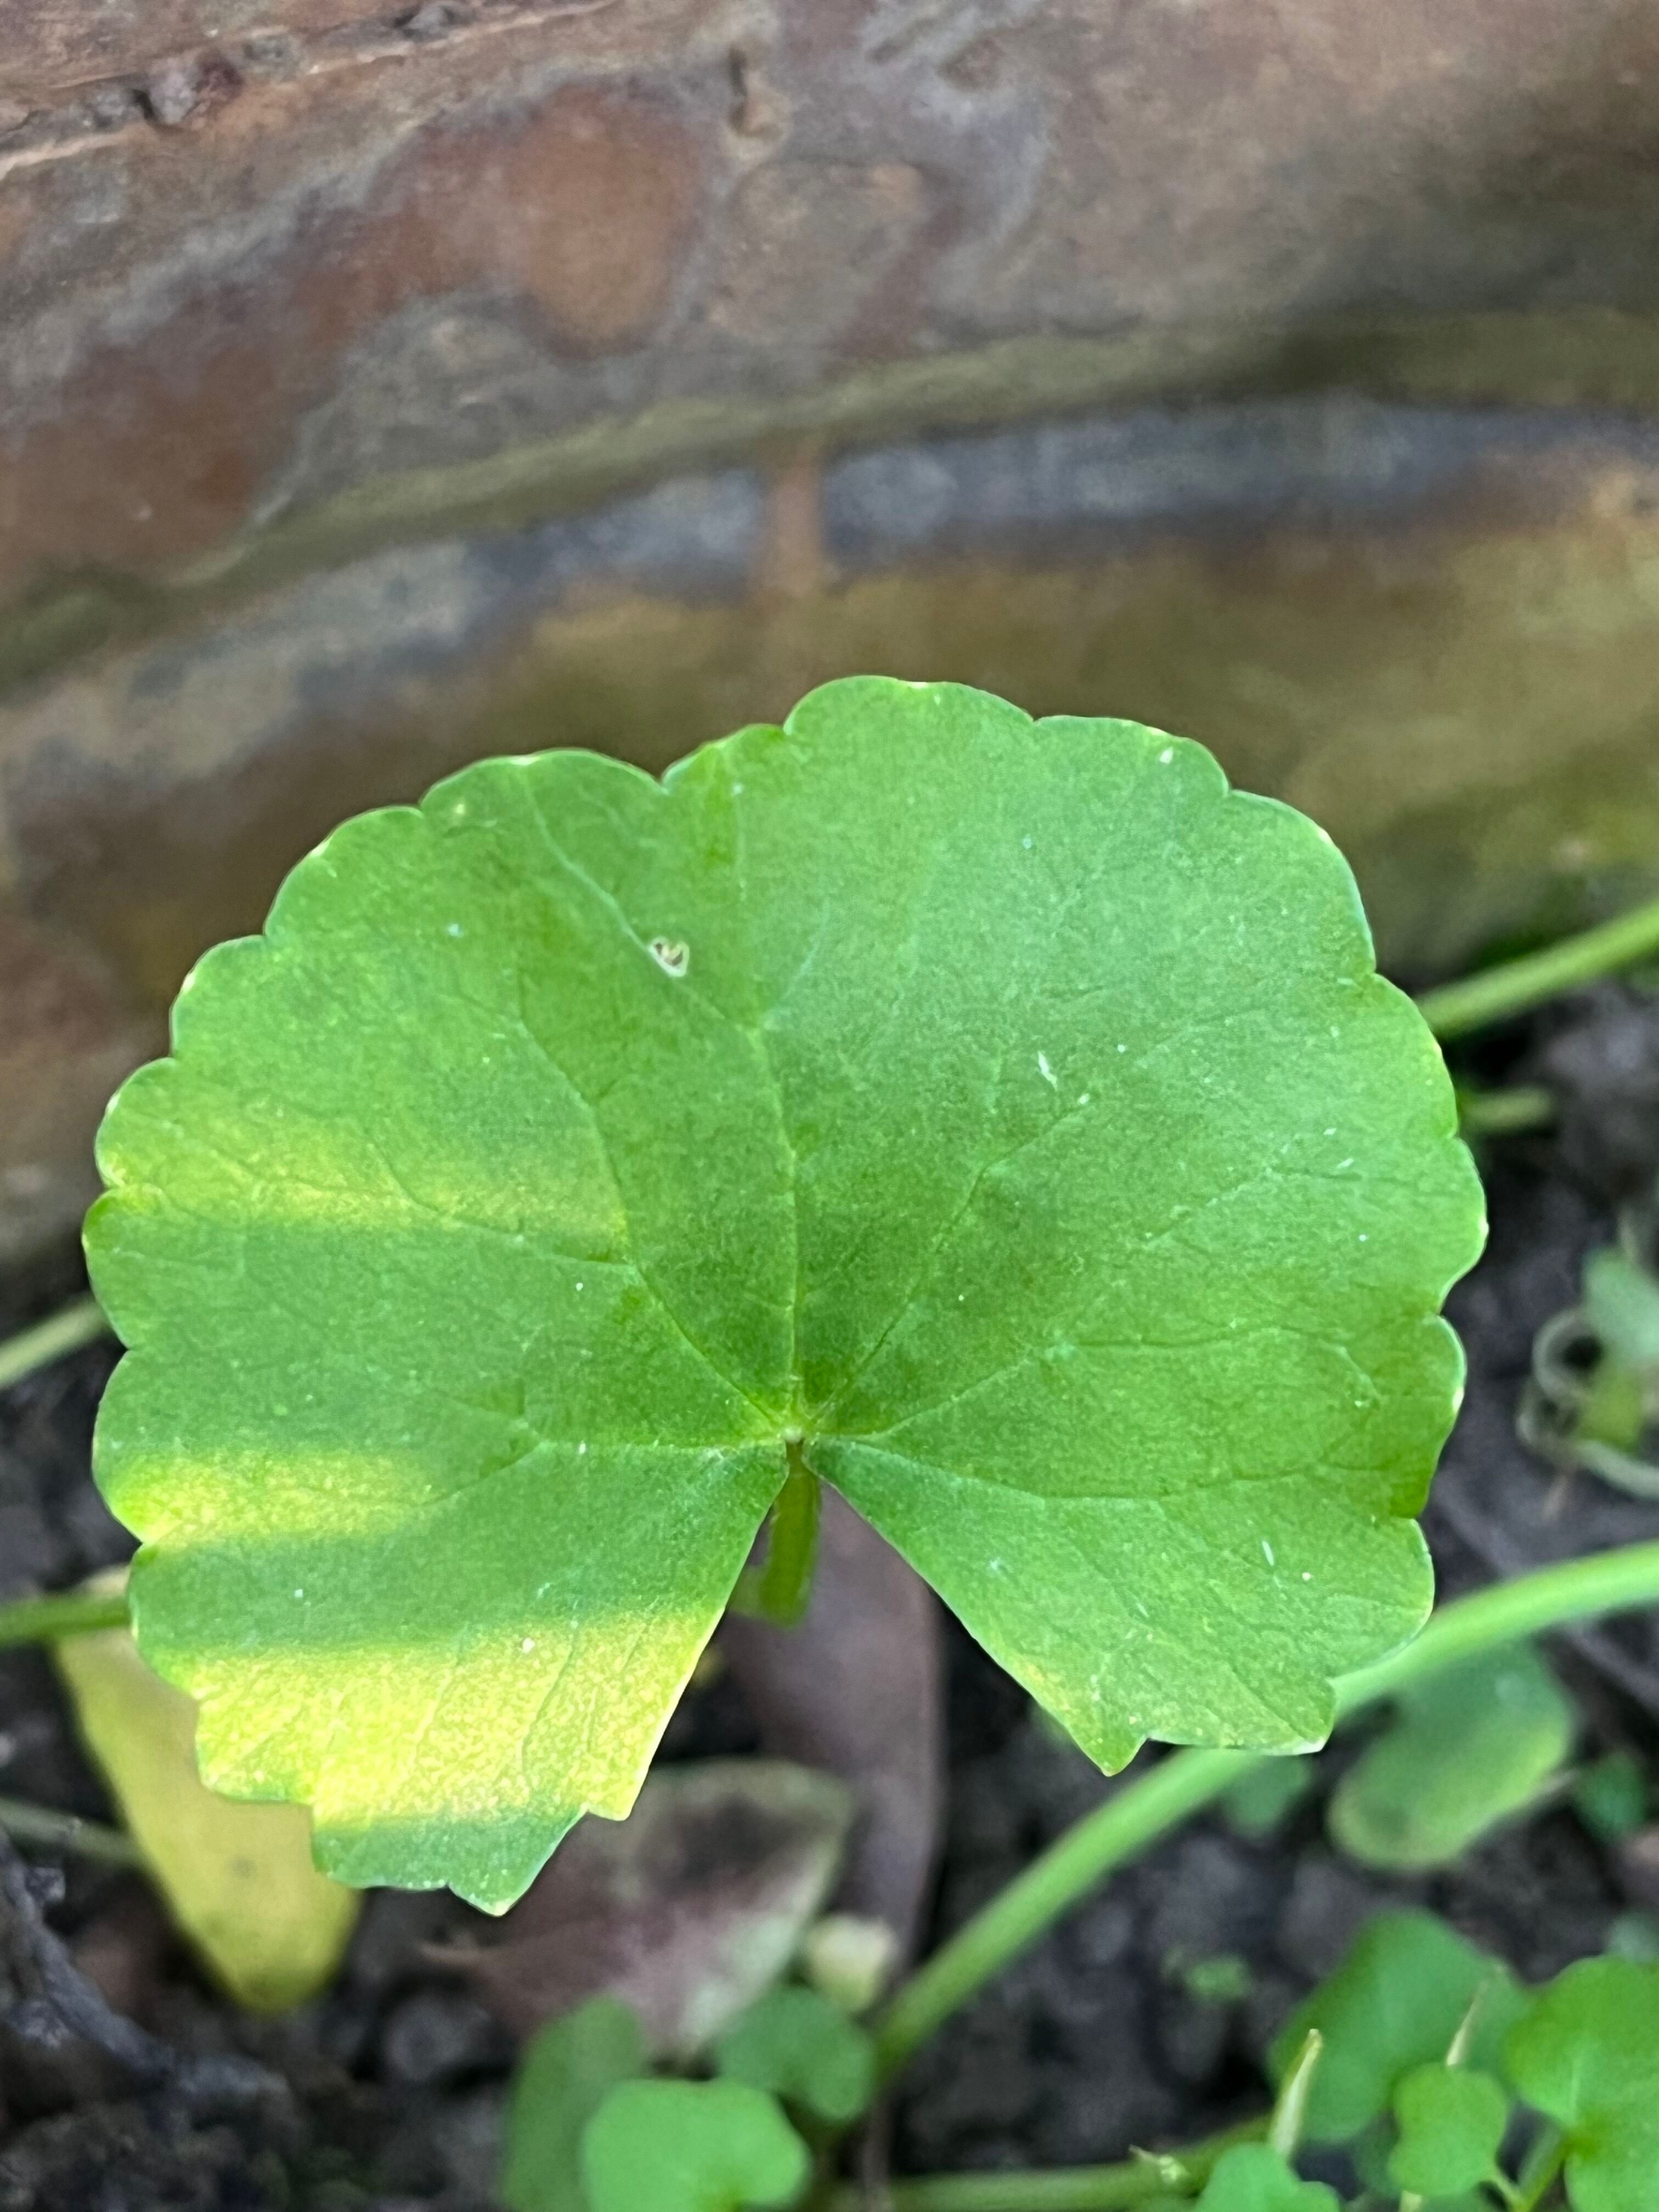
Plant species: centella-asiatica